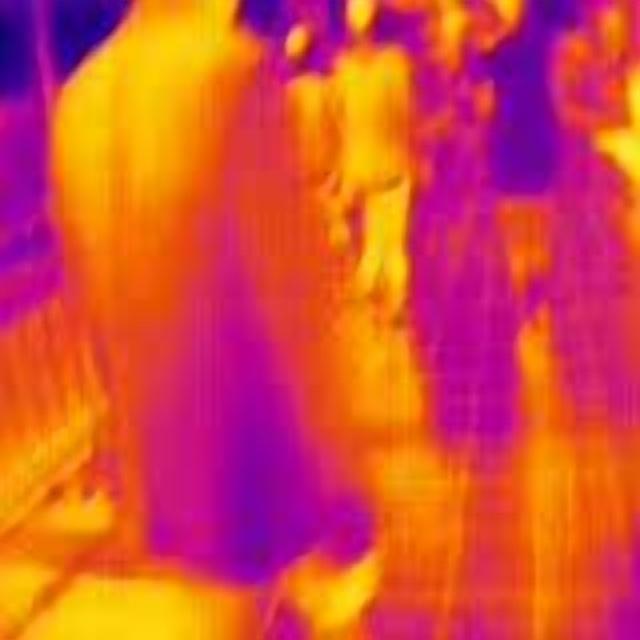
Detected objects:
label: person
label: person
label: person
label: person